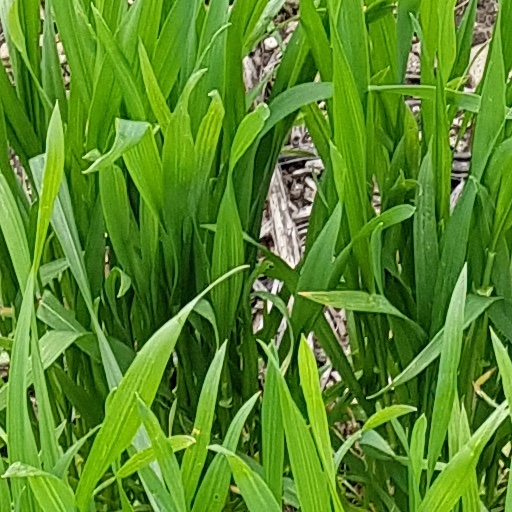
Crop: wheat